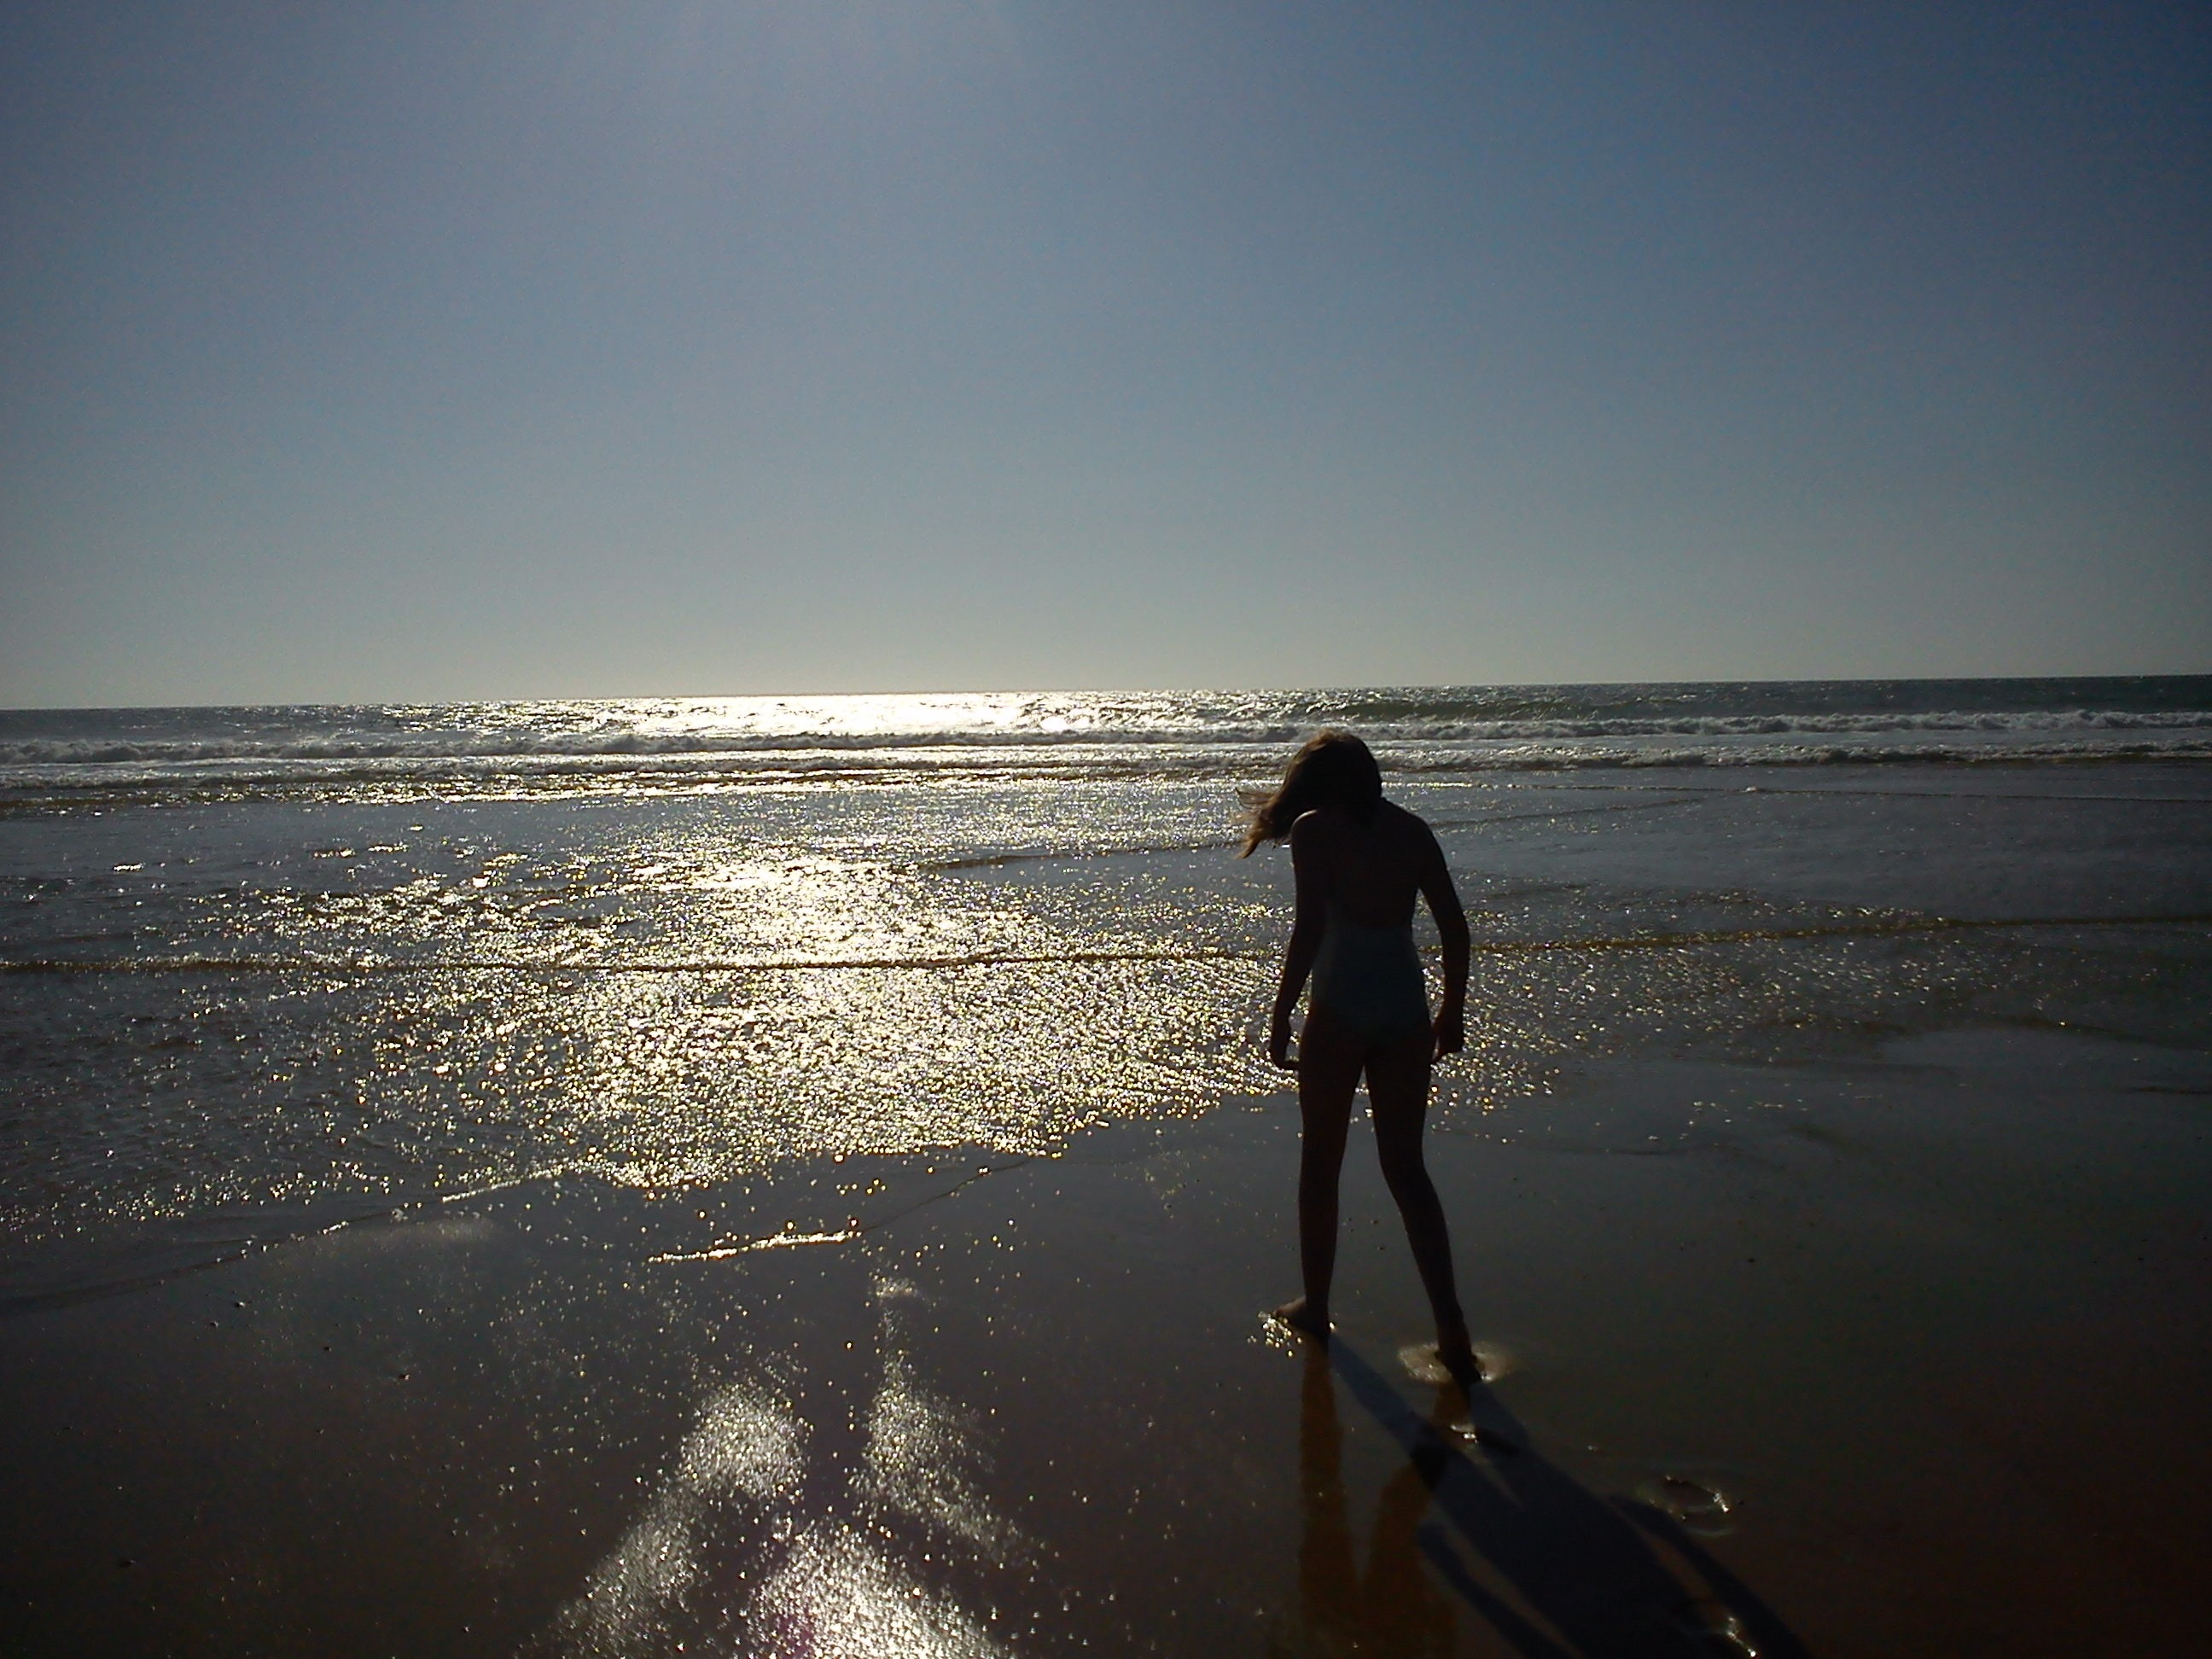
beach, sea, coast, water, sand, ocean, horizon, sun, sunrise, sunset, game, sunlight, morning, shore, wave, dawn, summer, dusk, evening, reflection, bay, body of water, only, wind wave, facing the sea